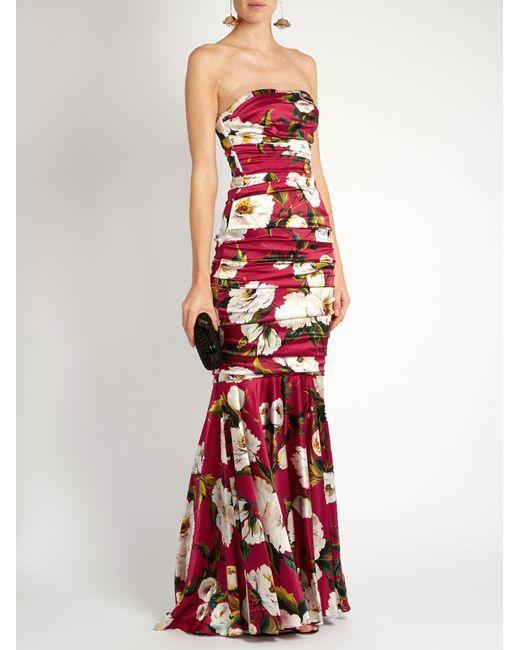
rotes Flowar bedrucktes langes ärmelloses Röhrenabendkleid